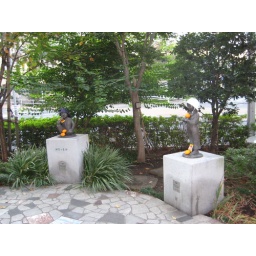
Some kind of memorial or monument near the park where people had placed oranges and other gifts on the statues.